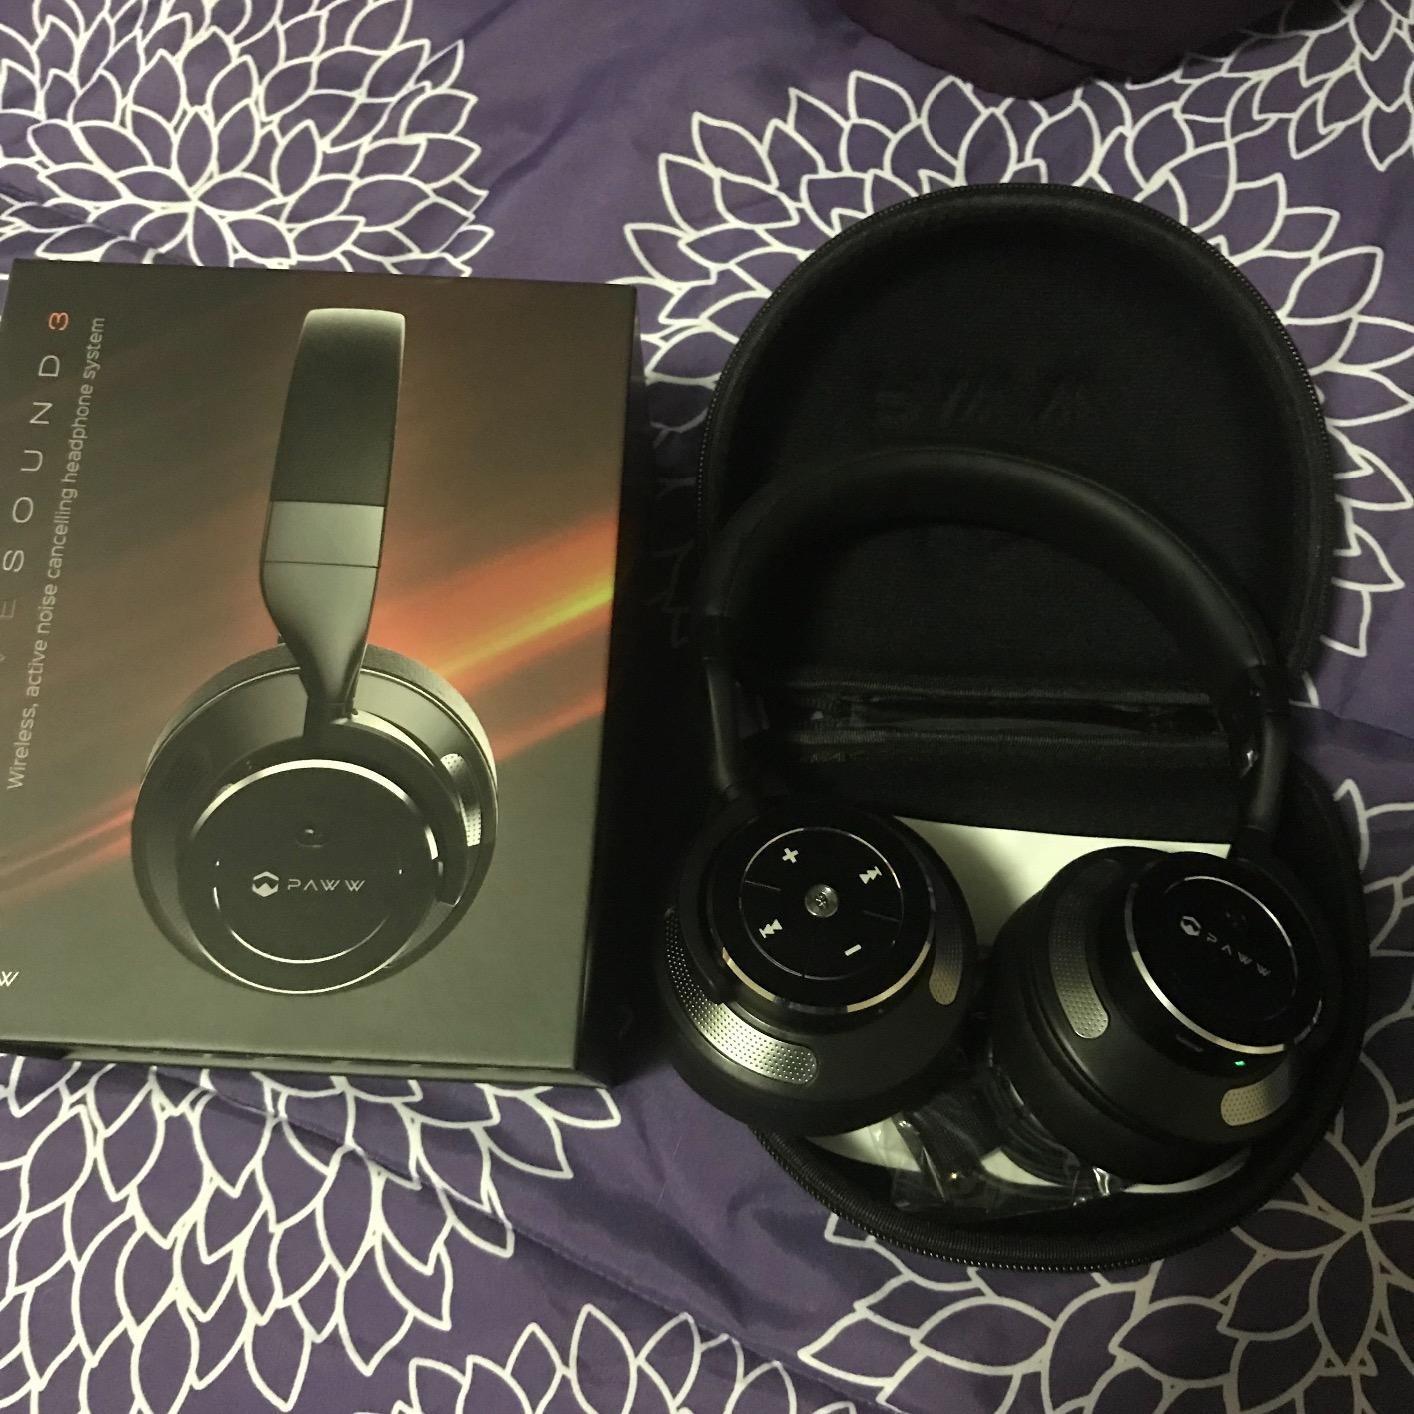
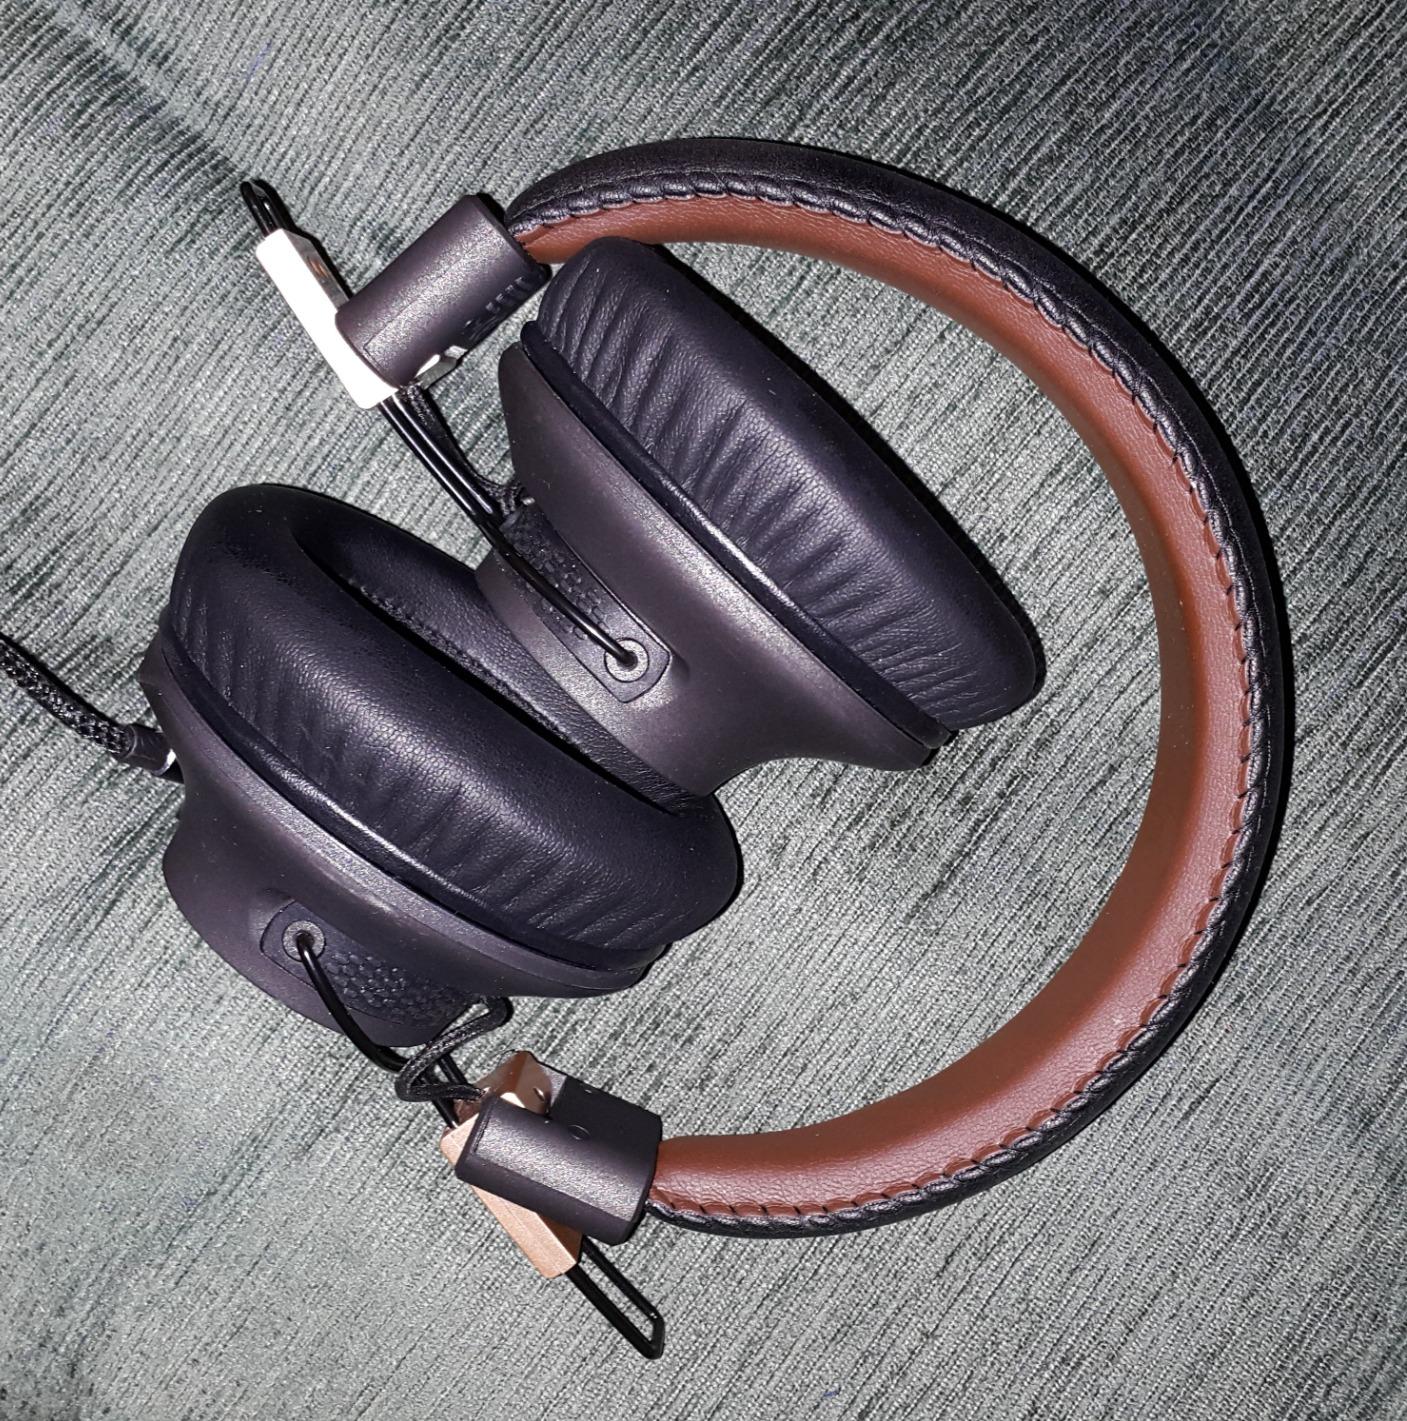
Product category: headphones
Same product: no